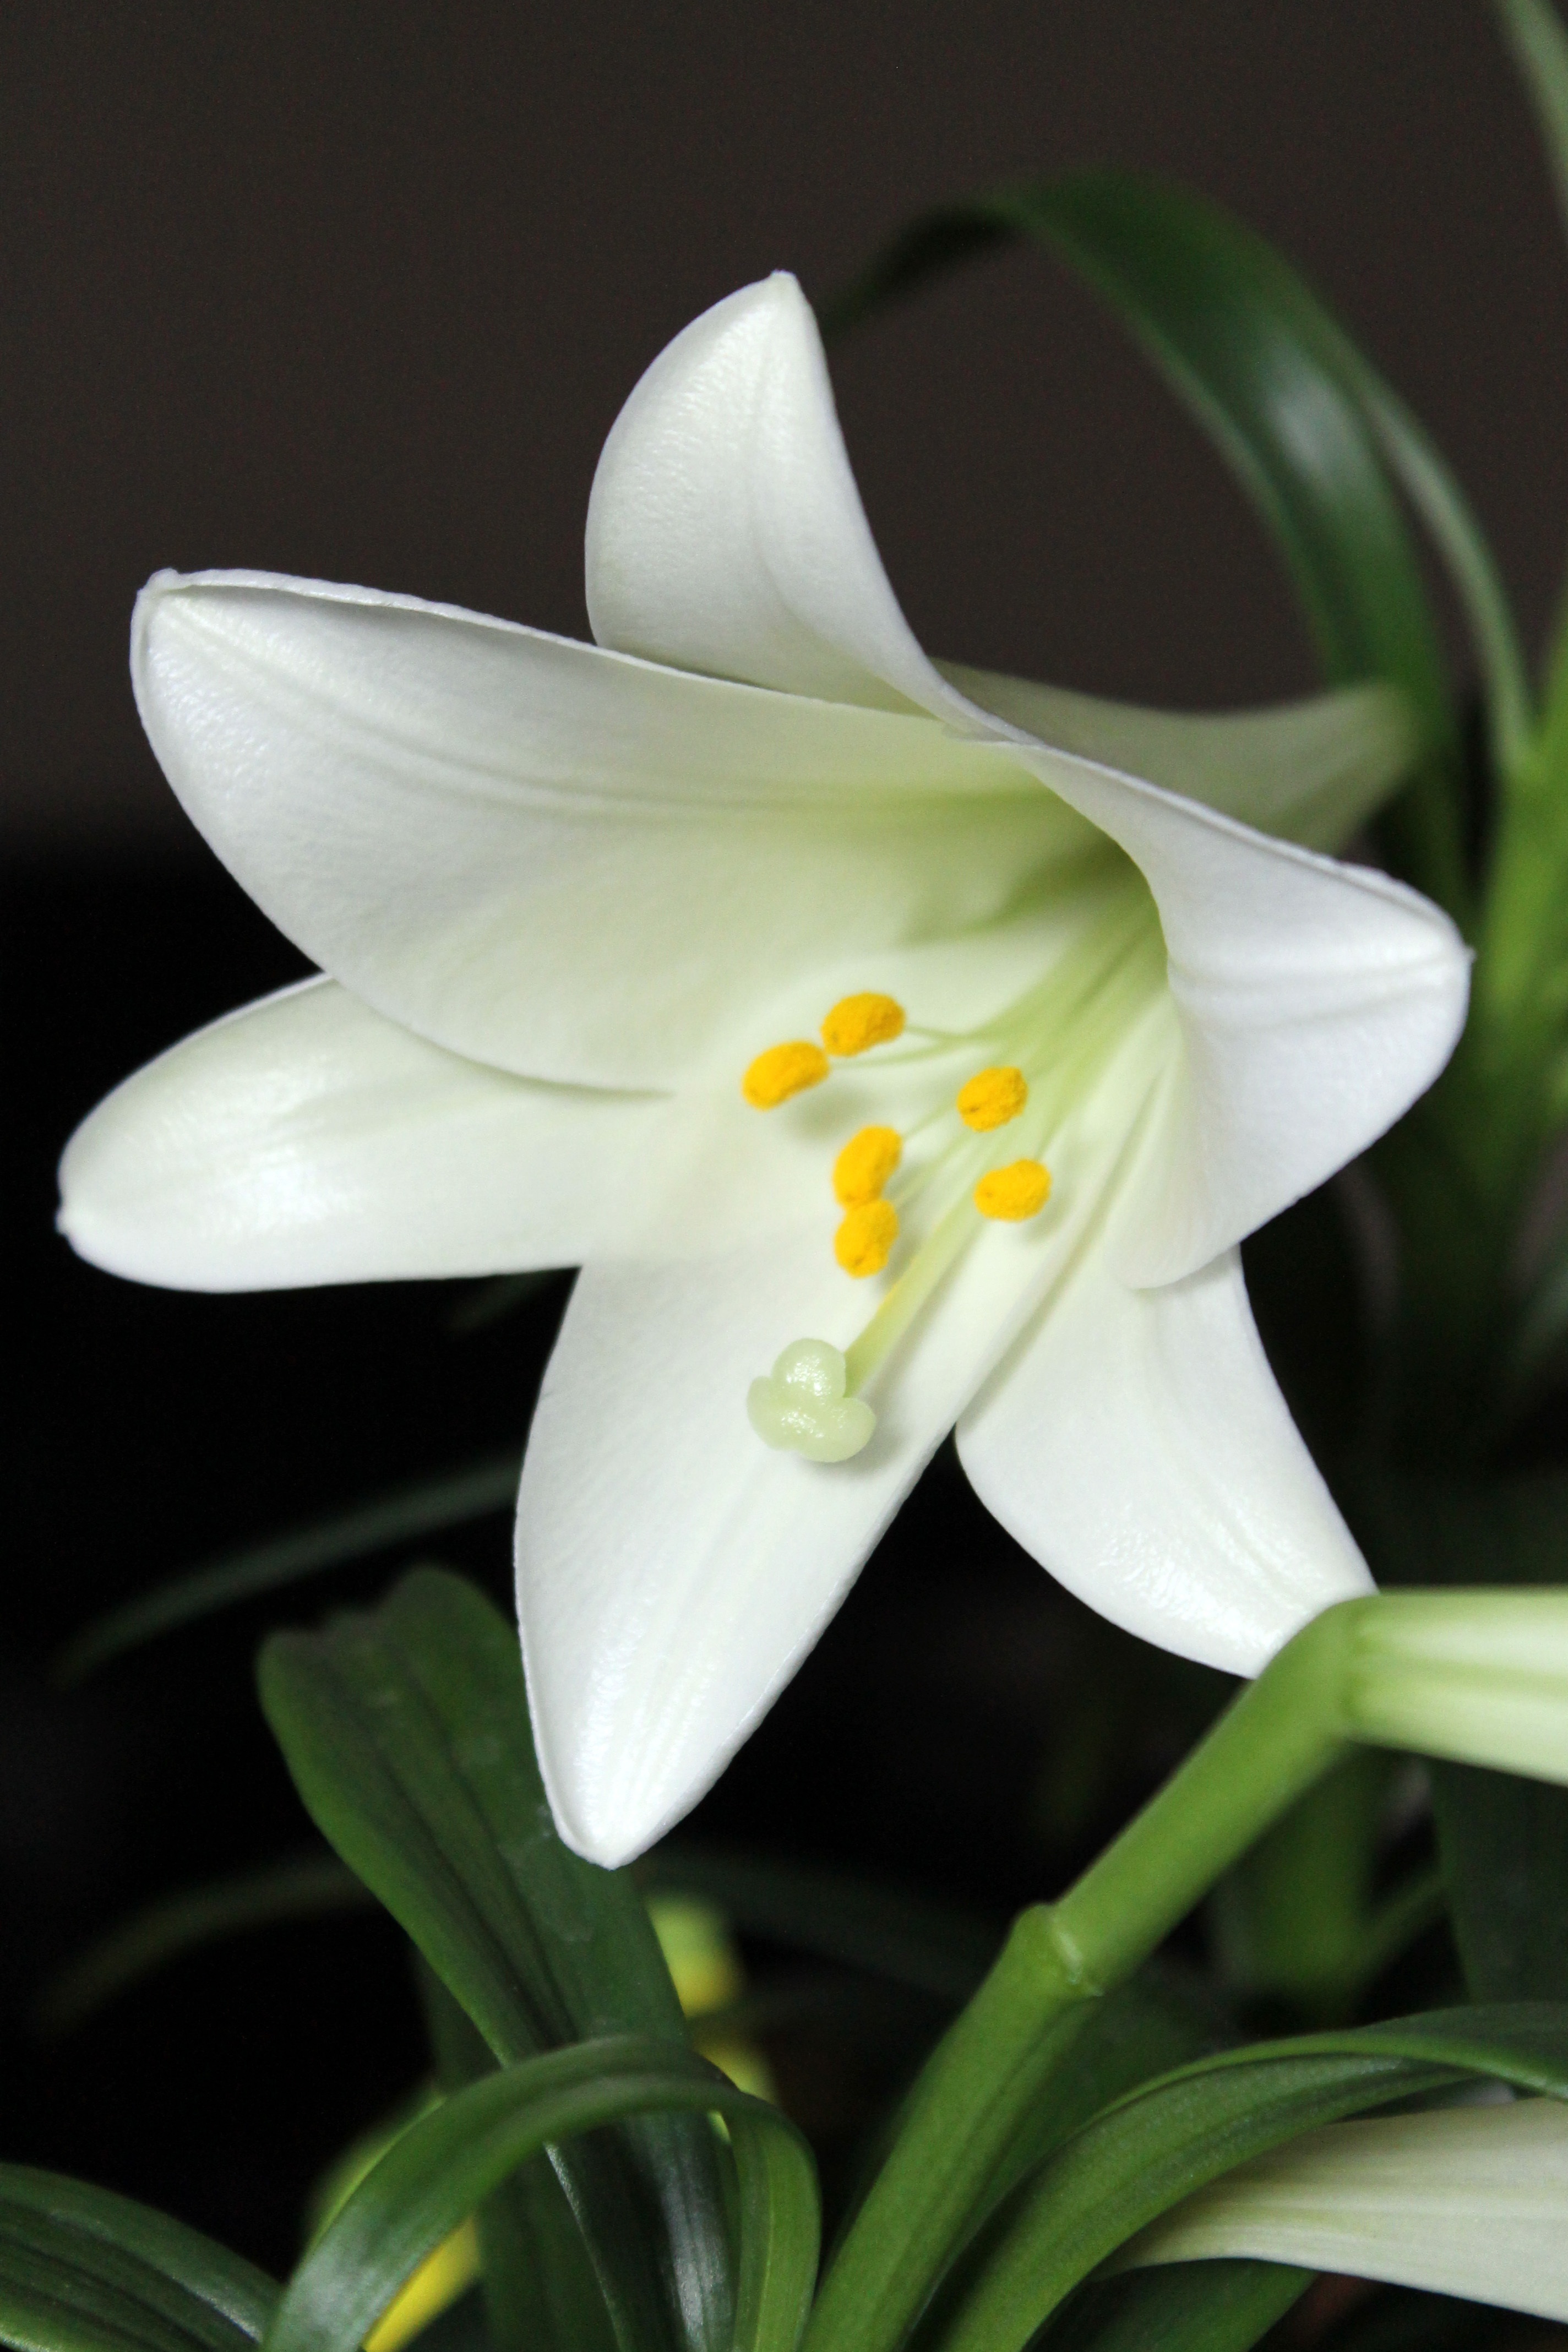
blossom, plant, white, wheel, flower, petal, floral, spring, green, botany, blooming, yellow, garden, flora, close up, easter, lily, macro photography, white flowers, flowering plant, plant stem, land plant